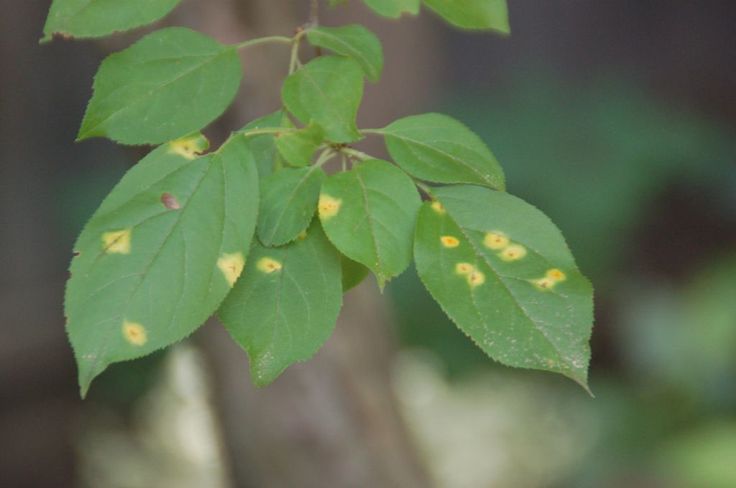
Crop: apple
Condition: rust